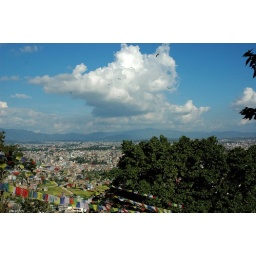
In a blue sky with puffy clouds, Vultures circle above the Kathmandu Valley, Tibetan Buddhist Prayer Flags, Nepal